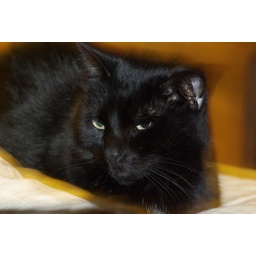
The oldest cat in the house at almost 10 years old, this is Tabitha. Named after the kid on Bewitched.